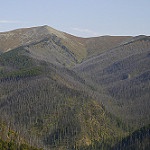
Scene: Outdoor